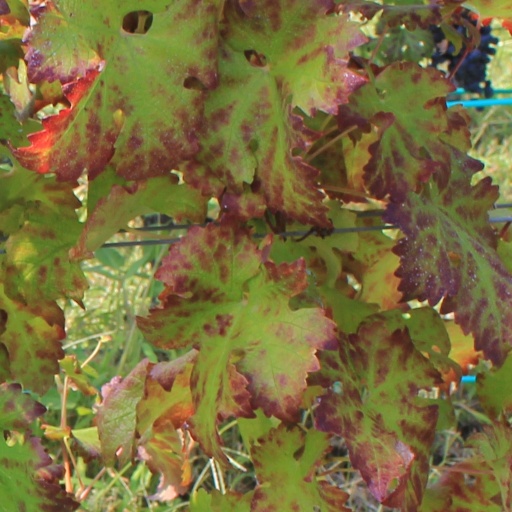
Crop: grape